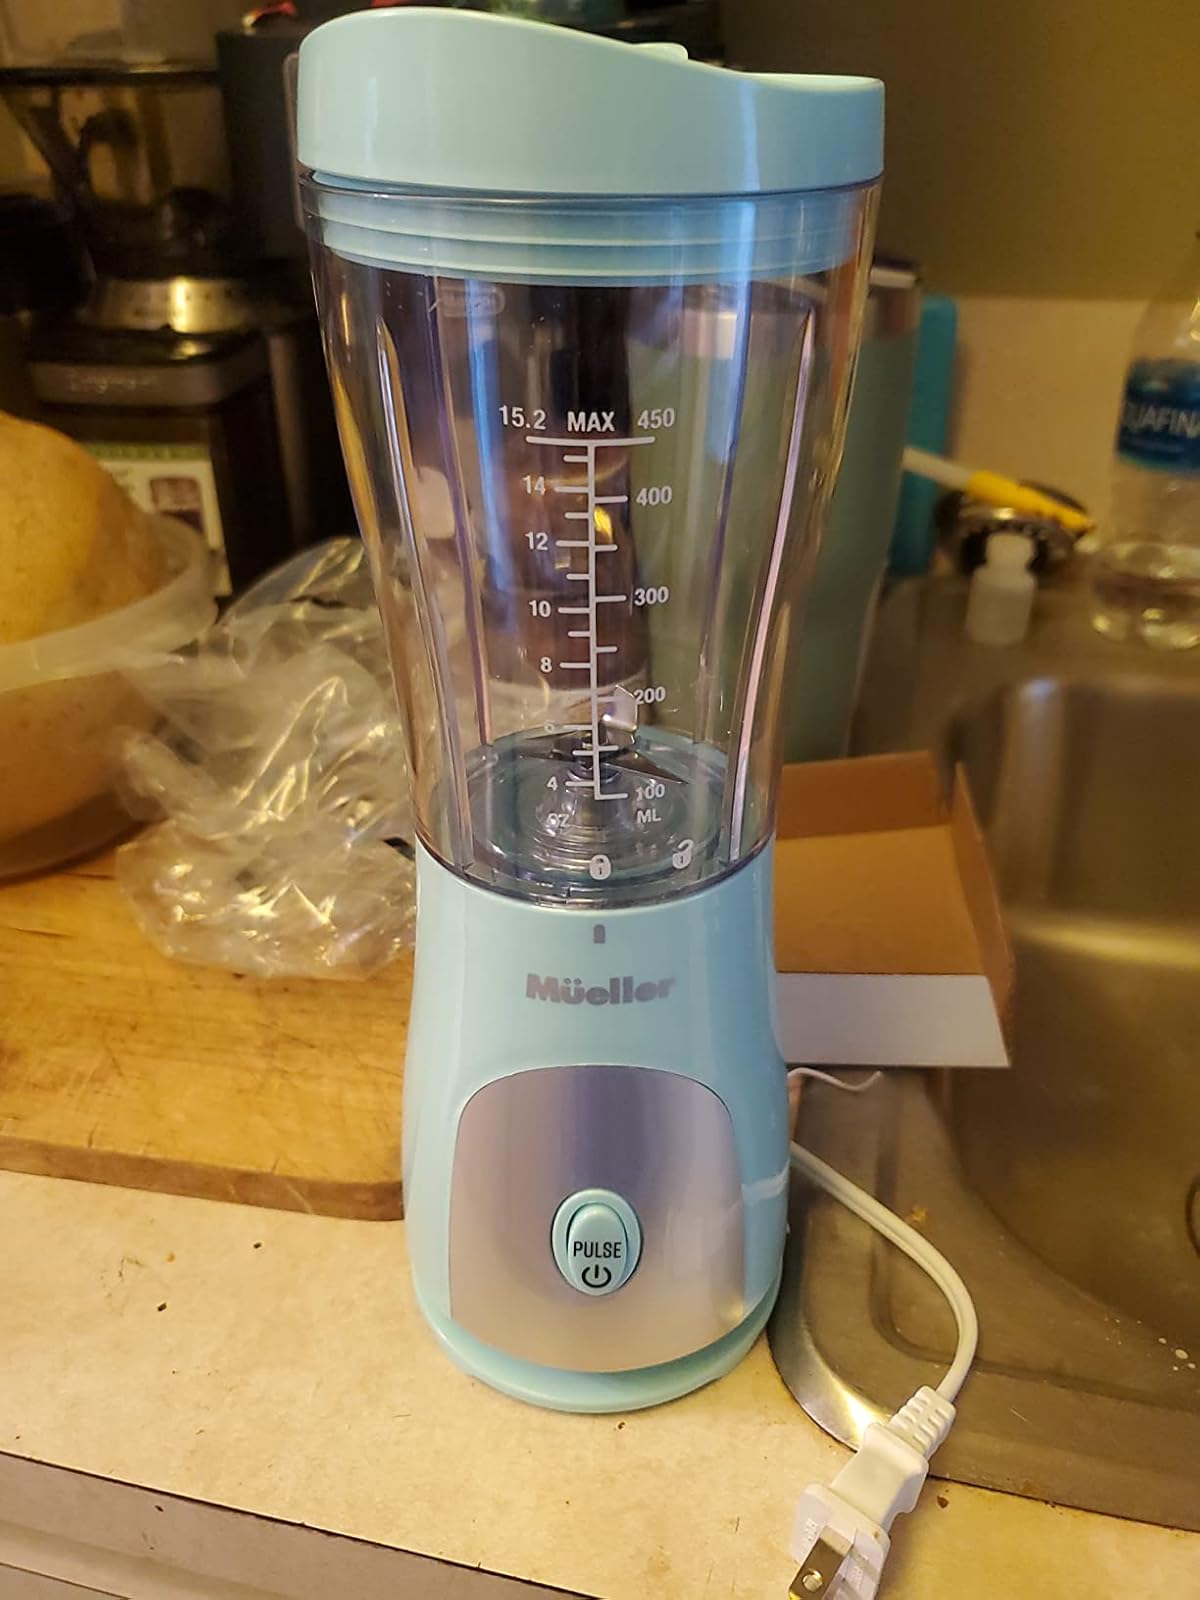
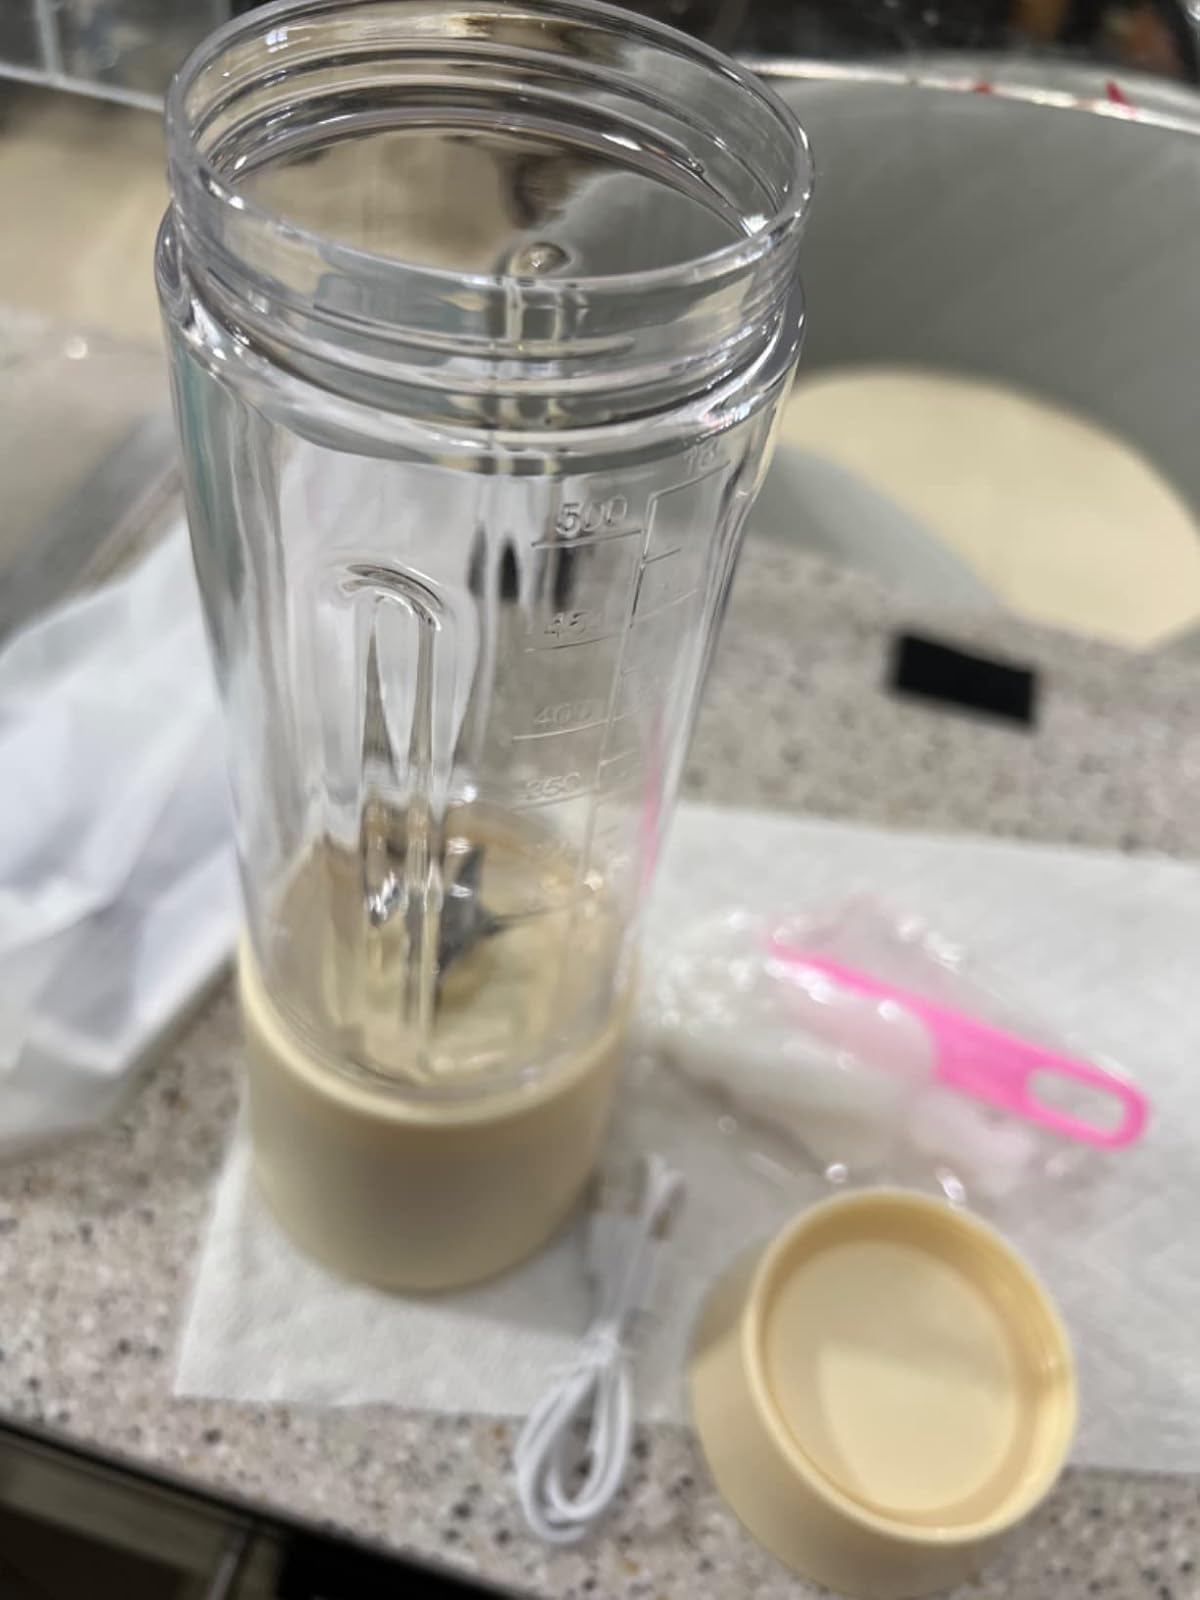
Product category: items_blender
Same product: no